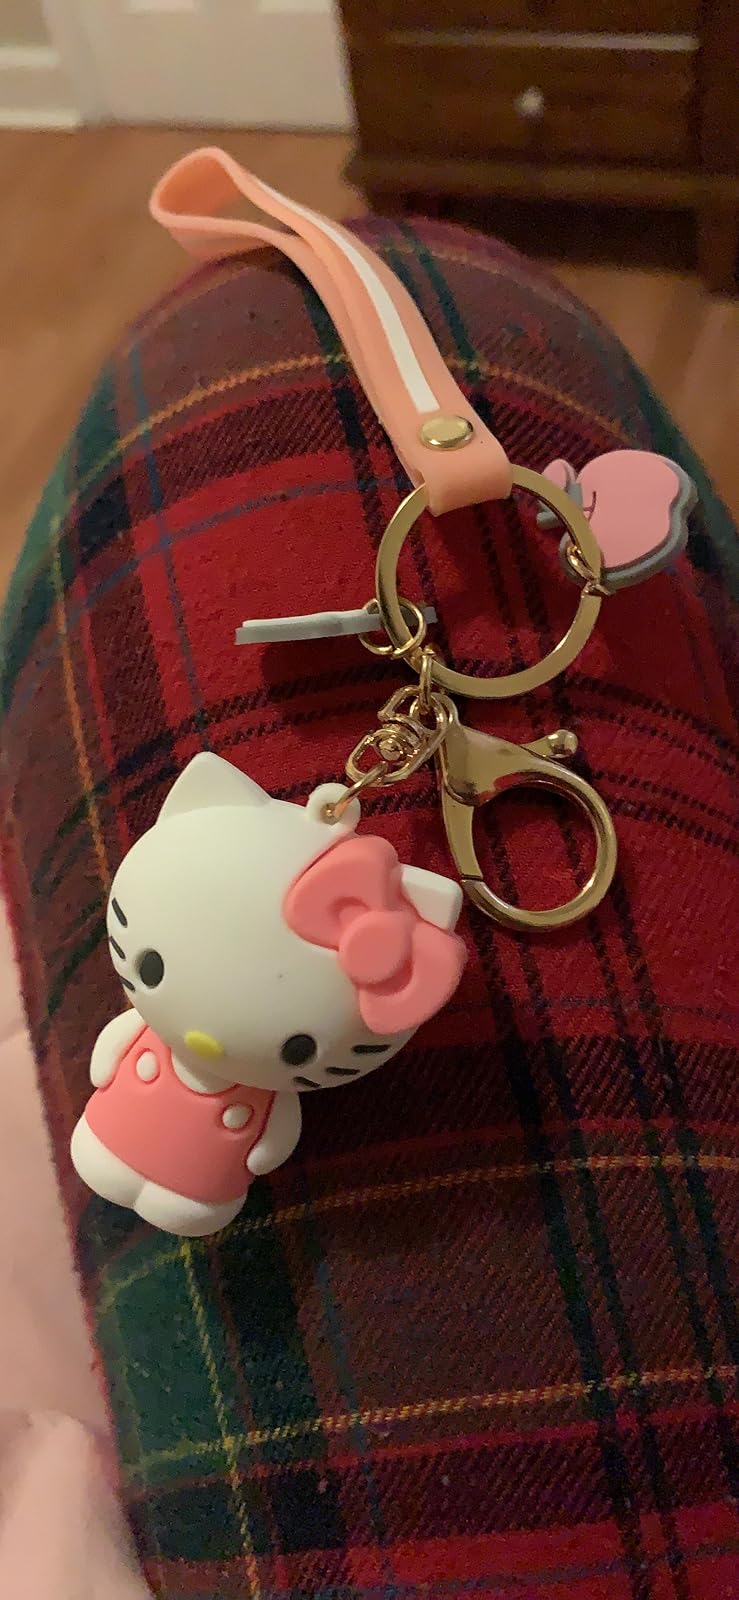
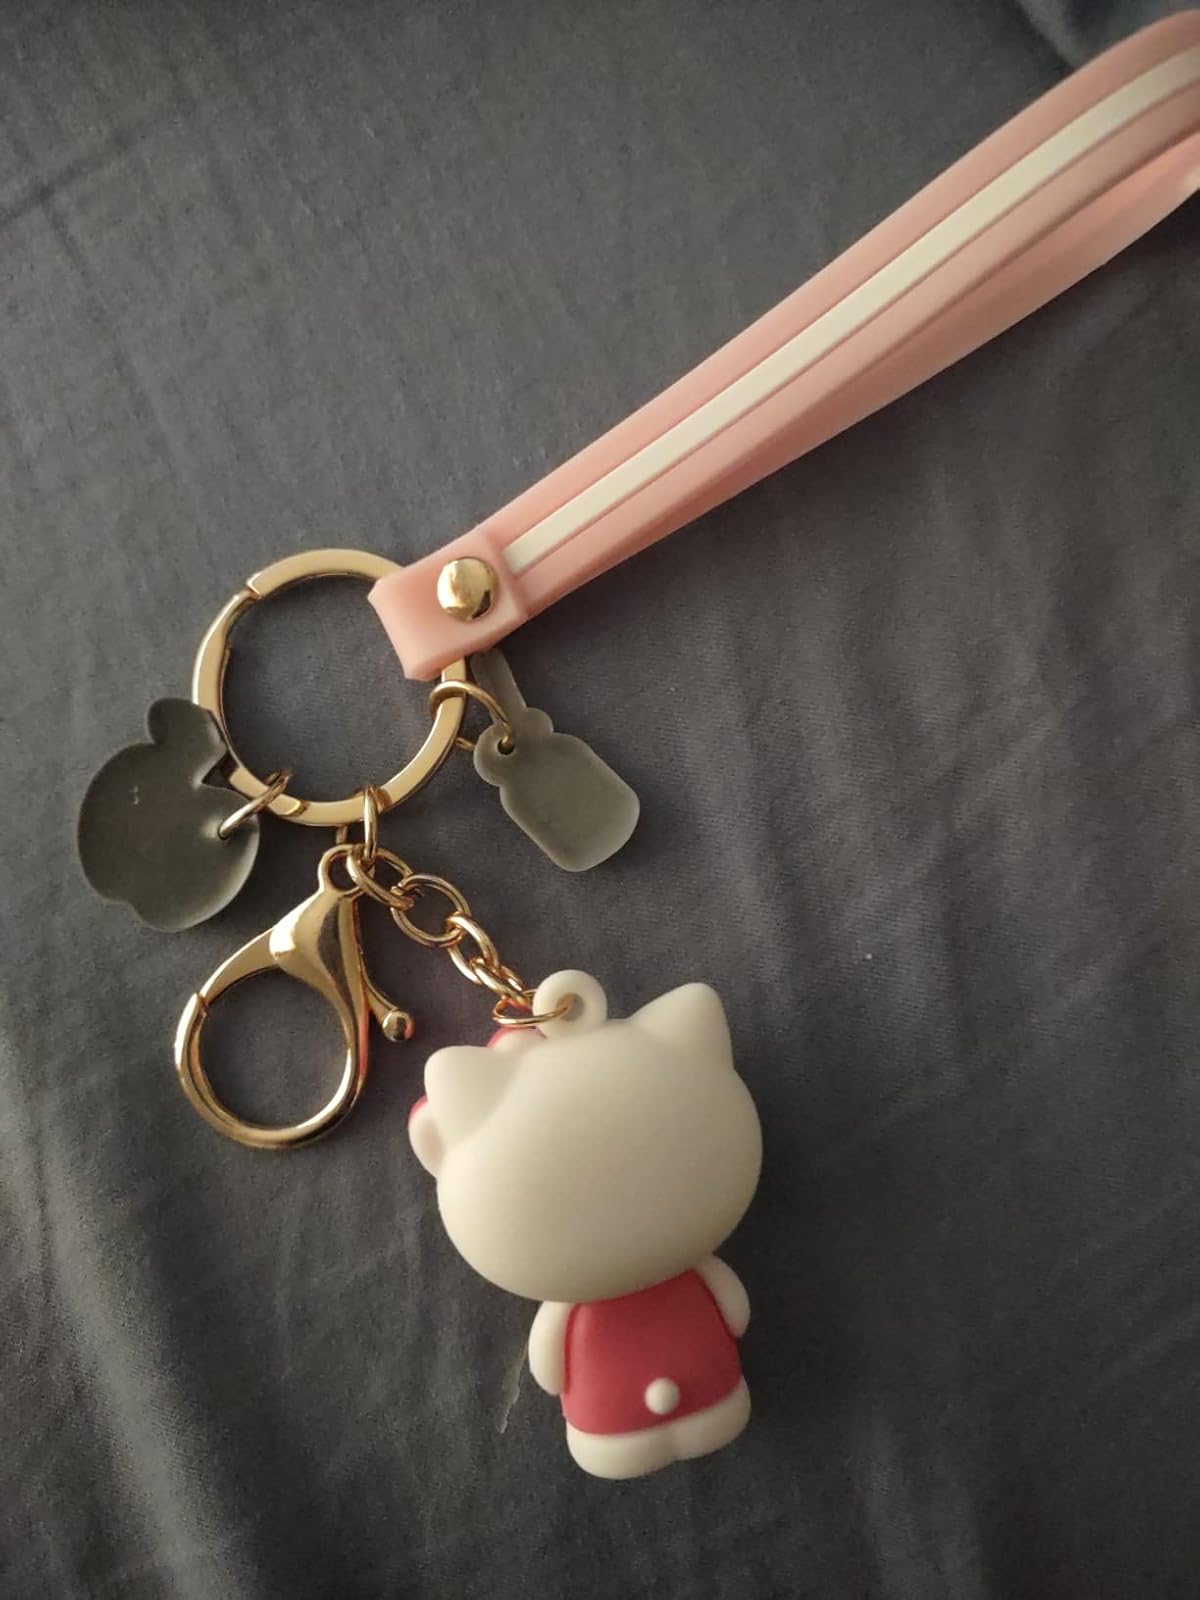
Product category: accessories_keychain
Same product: no